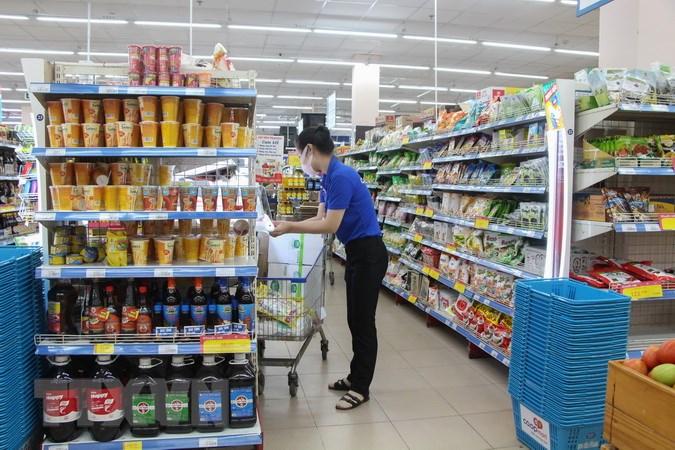
có một cô gái xuất hiện ở khu vực lối đi giữa hai kệ hàng